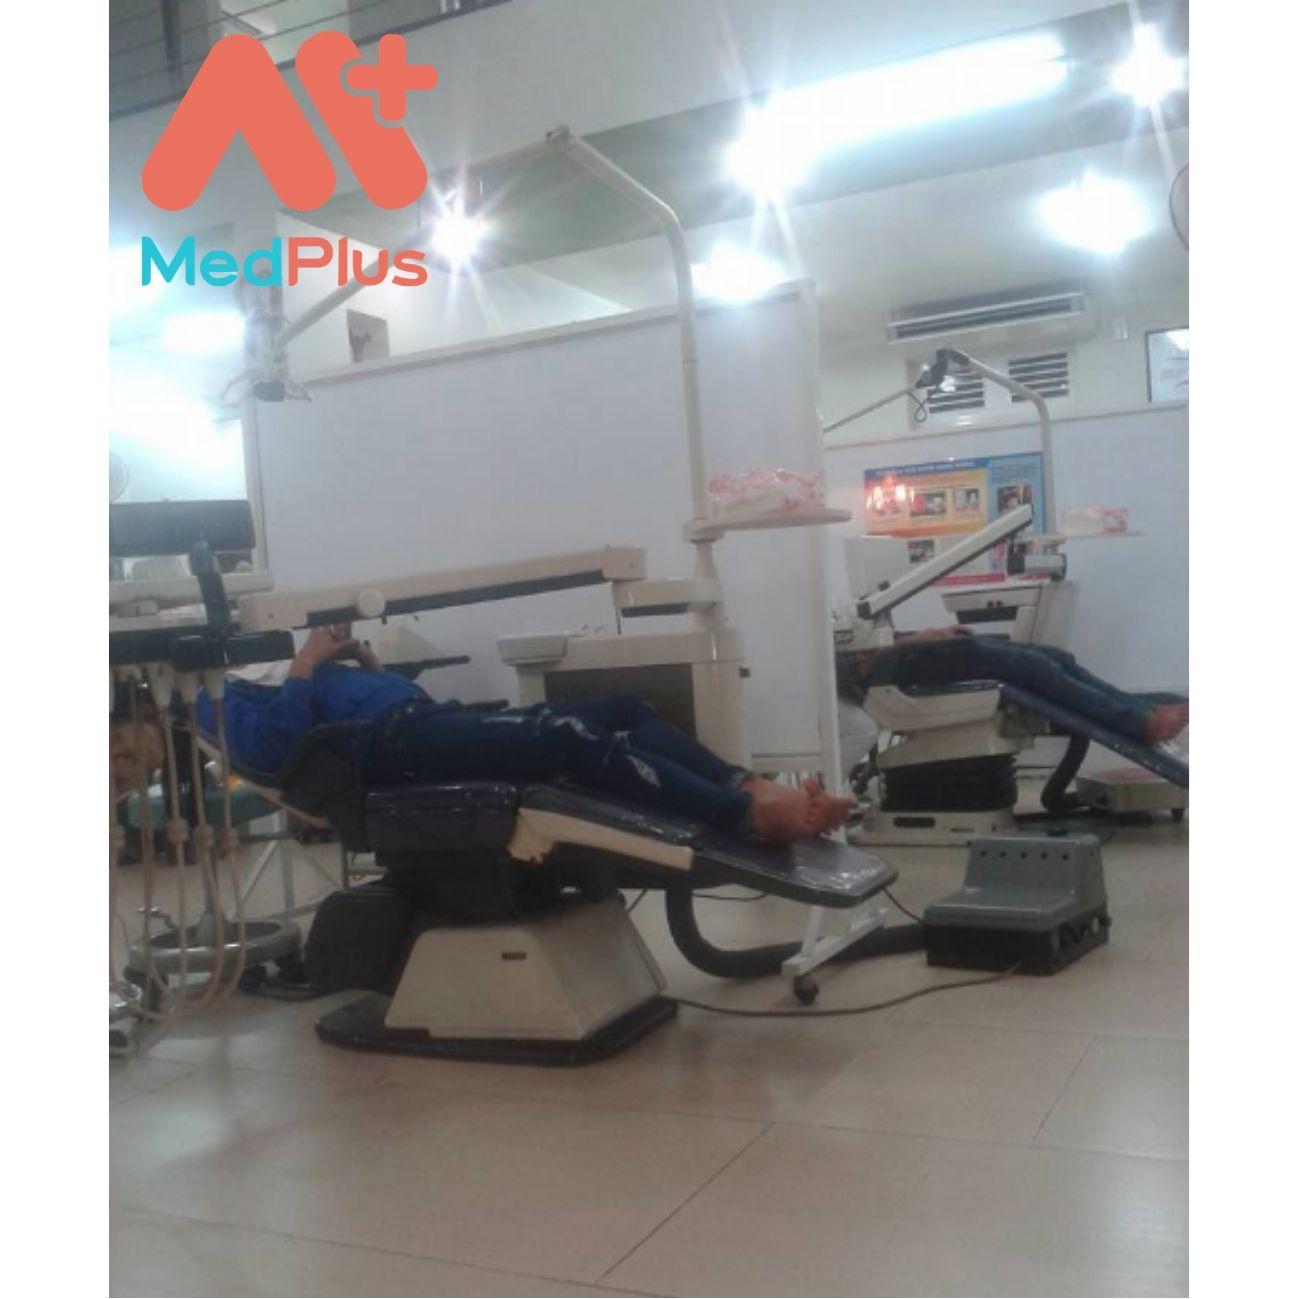
bên trong phòng khám có sự xuất hiện của hai người